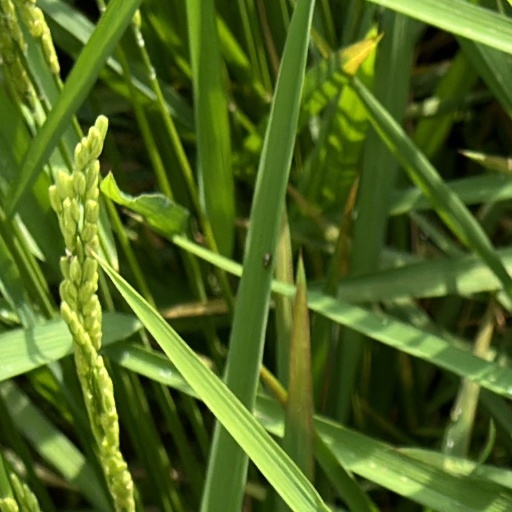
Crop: rice